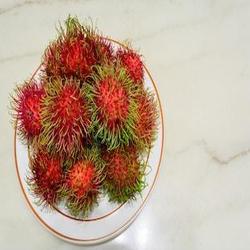
Label: Rambutan